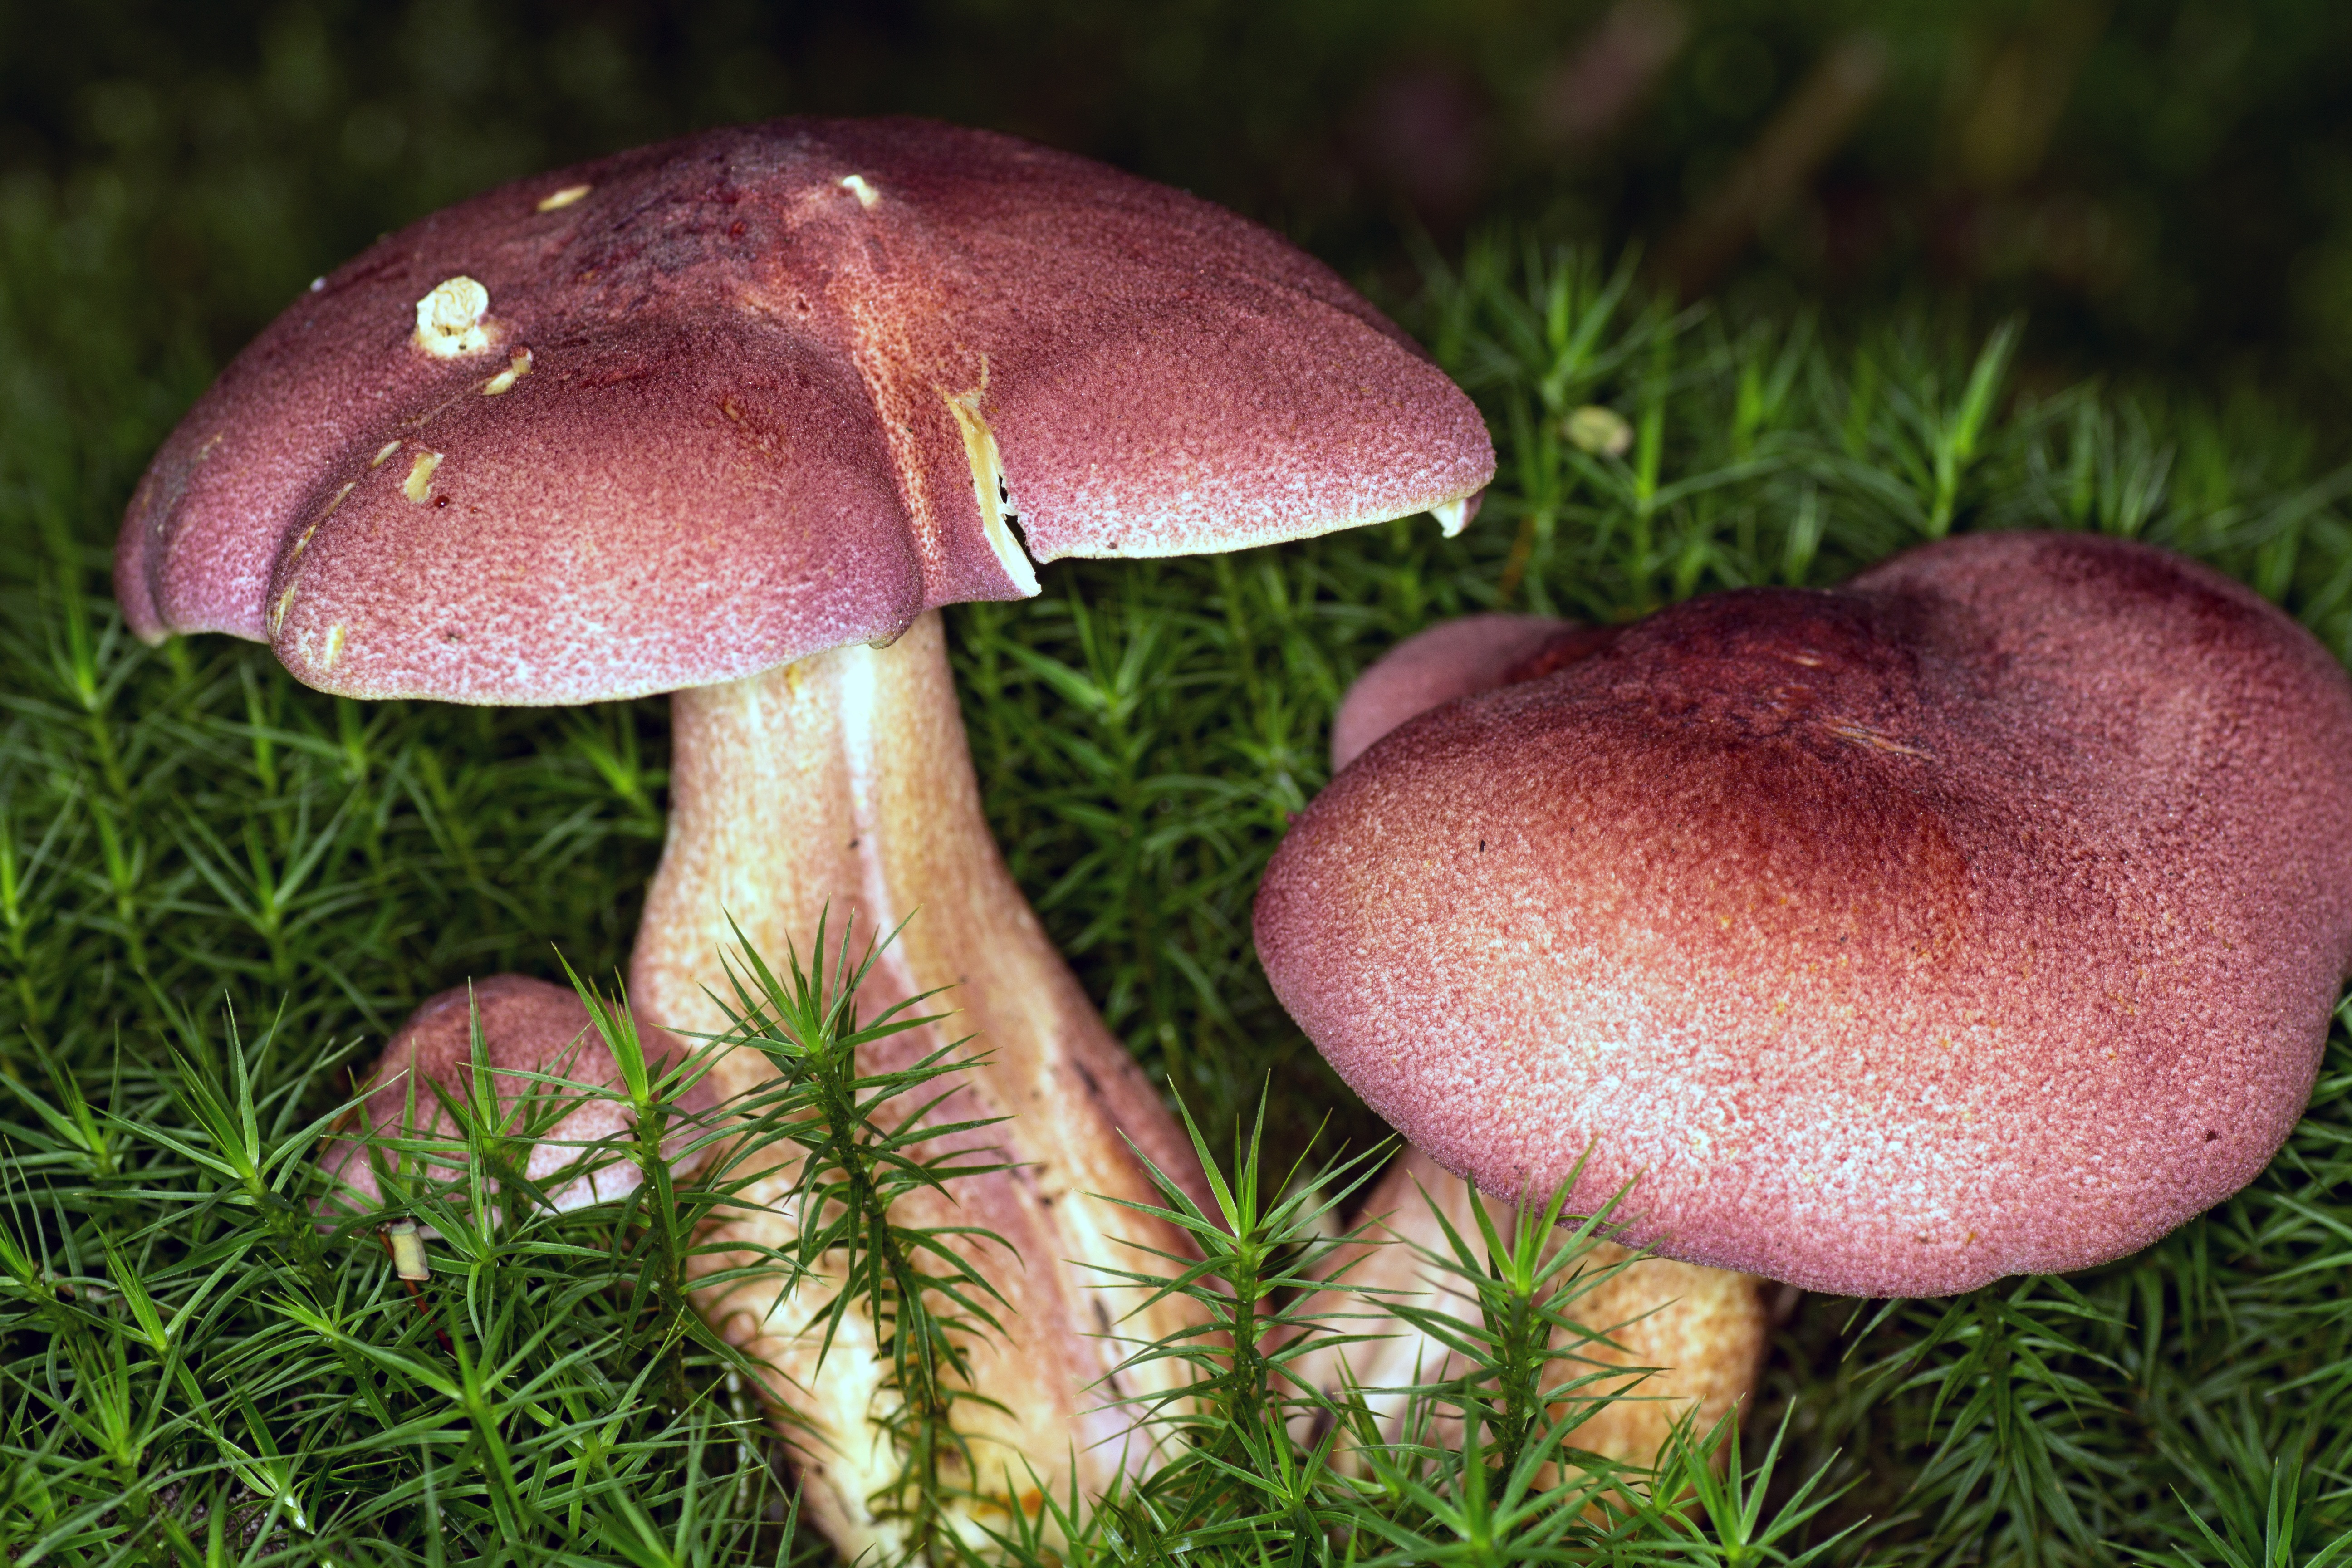
forest, moss, macro, mushroom, fauna, fungus, mushrooms, agaric, bolete, agaricus, macro photography, matsutake, oyster mushroom, edible mushroom, medicinal mushroom, agaricomycetes, agaricaceae, champignon mushroom, penny bun, pleurotus eryngii